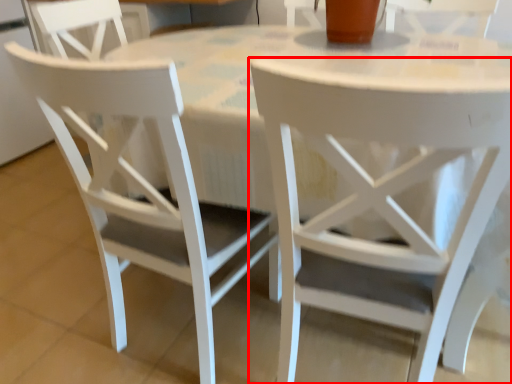
Question: From the image's perspective, where is chair (annotated by the red box) located relative to chair? Select from the following
(A) above
(B) below
Answer: B